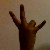
The image shows a hand gesture representing the number 7 in Indian Sign Language.